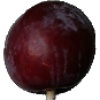
Label: Plum 1